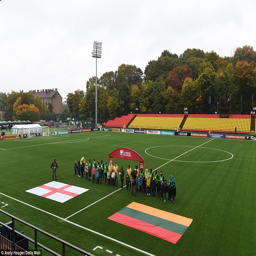
it was also where uk constituent country ended their qualifying campaign , also with a victory